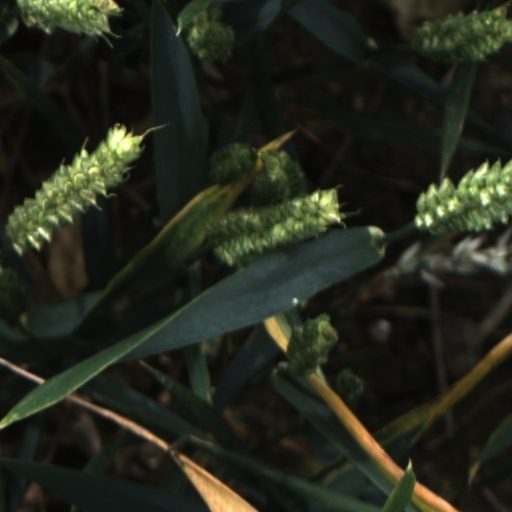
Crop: wheat